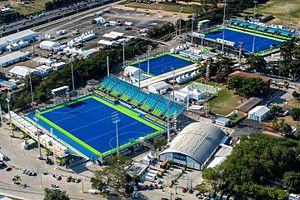
Le Centre olympique de hockey est le site où se déroulent les compétitions de hockey sur gazon lors des Jeux olympiques d'été de 2016.